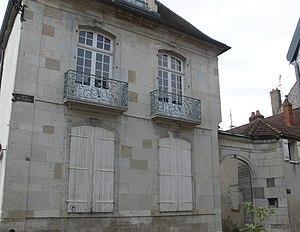
hôtel de Magnoncourt, à Vesoul (Haute-Saône)
L'hôtel Henrion de Magnoncourt est un hôtel particulier situé au numéro 1 de la rue de Mailly et rue Vendémiaire dans le quartier du Vieux-Vesoul, à Vesoul, dans la Haute-Saône.